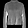
Label: Pullover